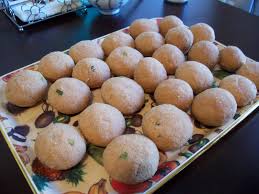
Yemek: icli_kofte